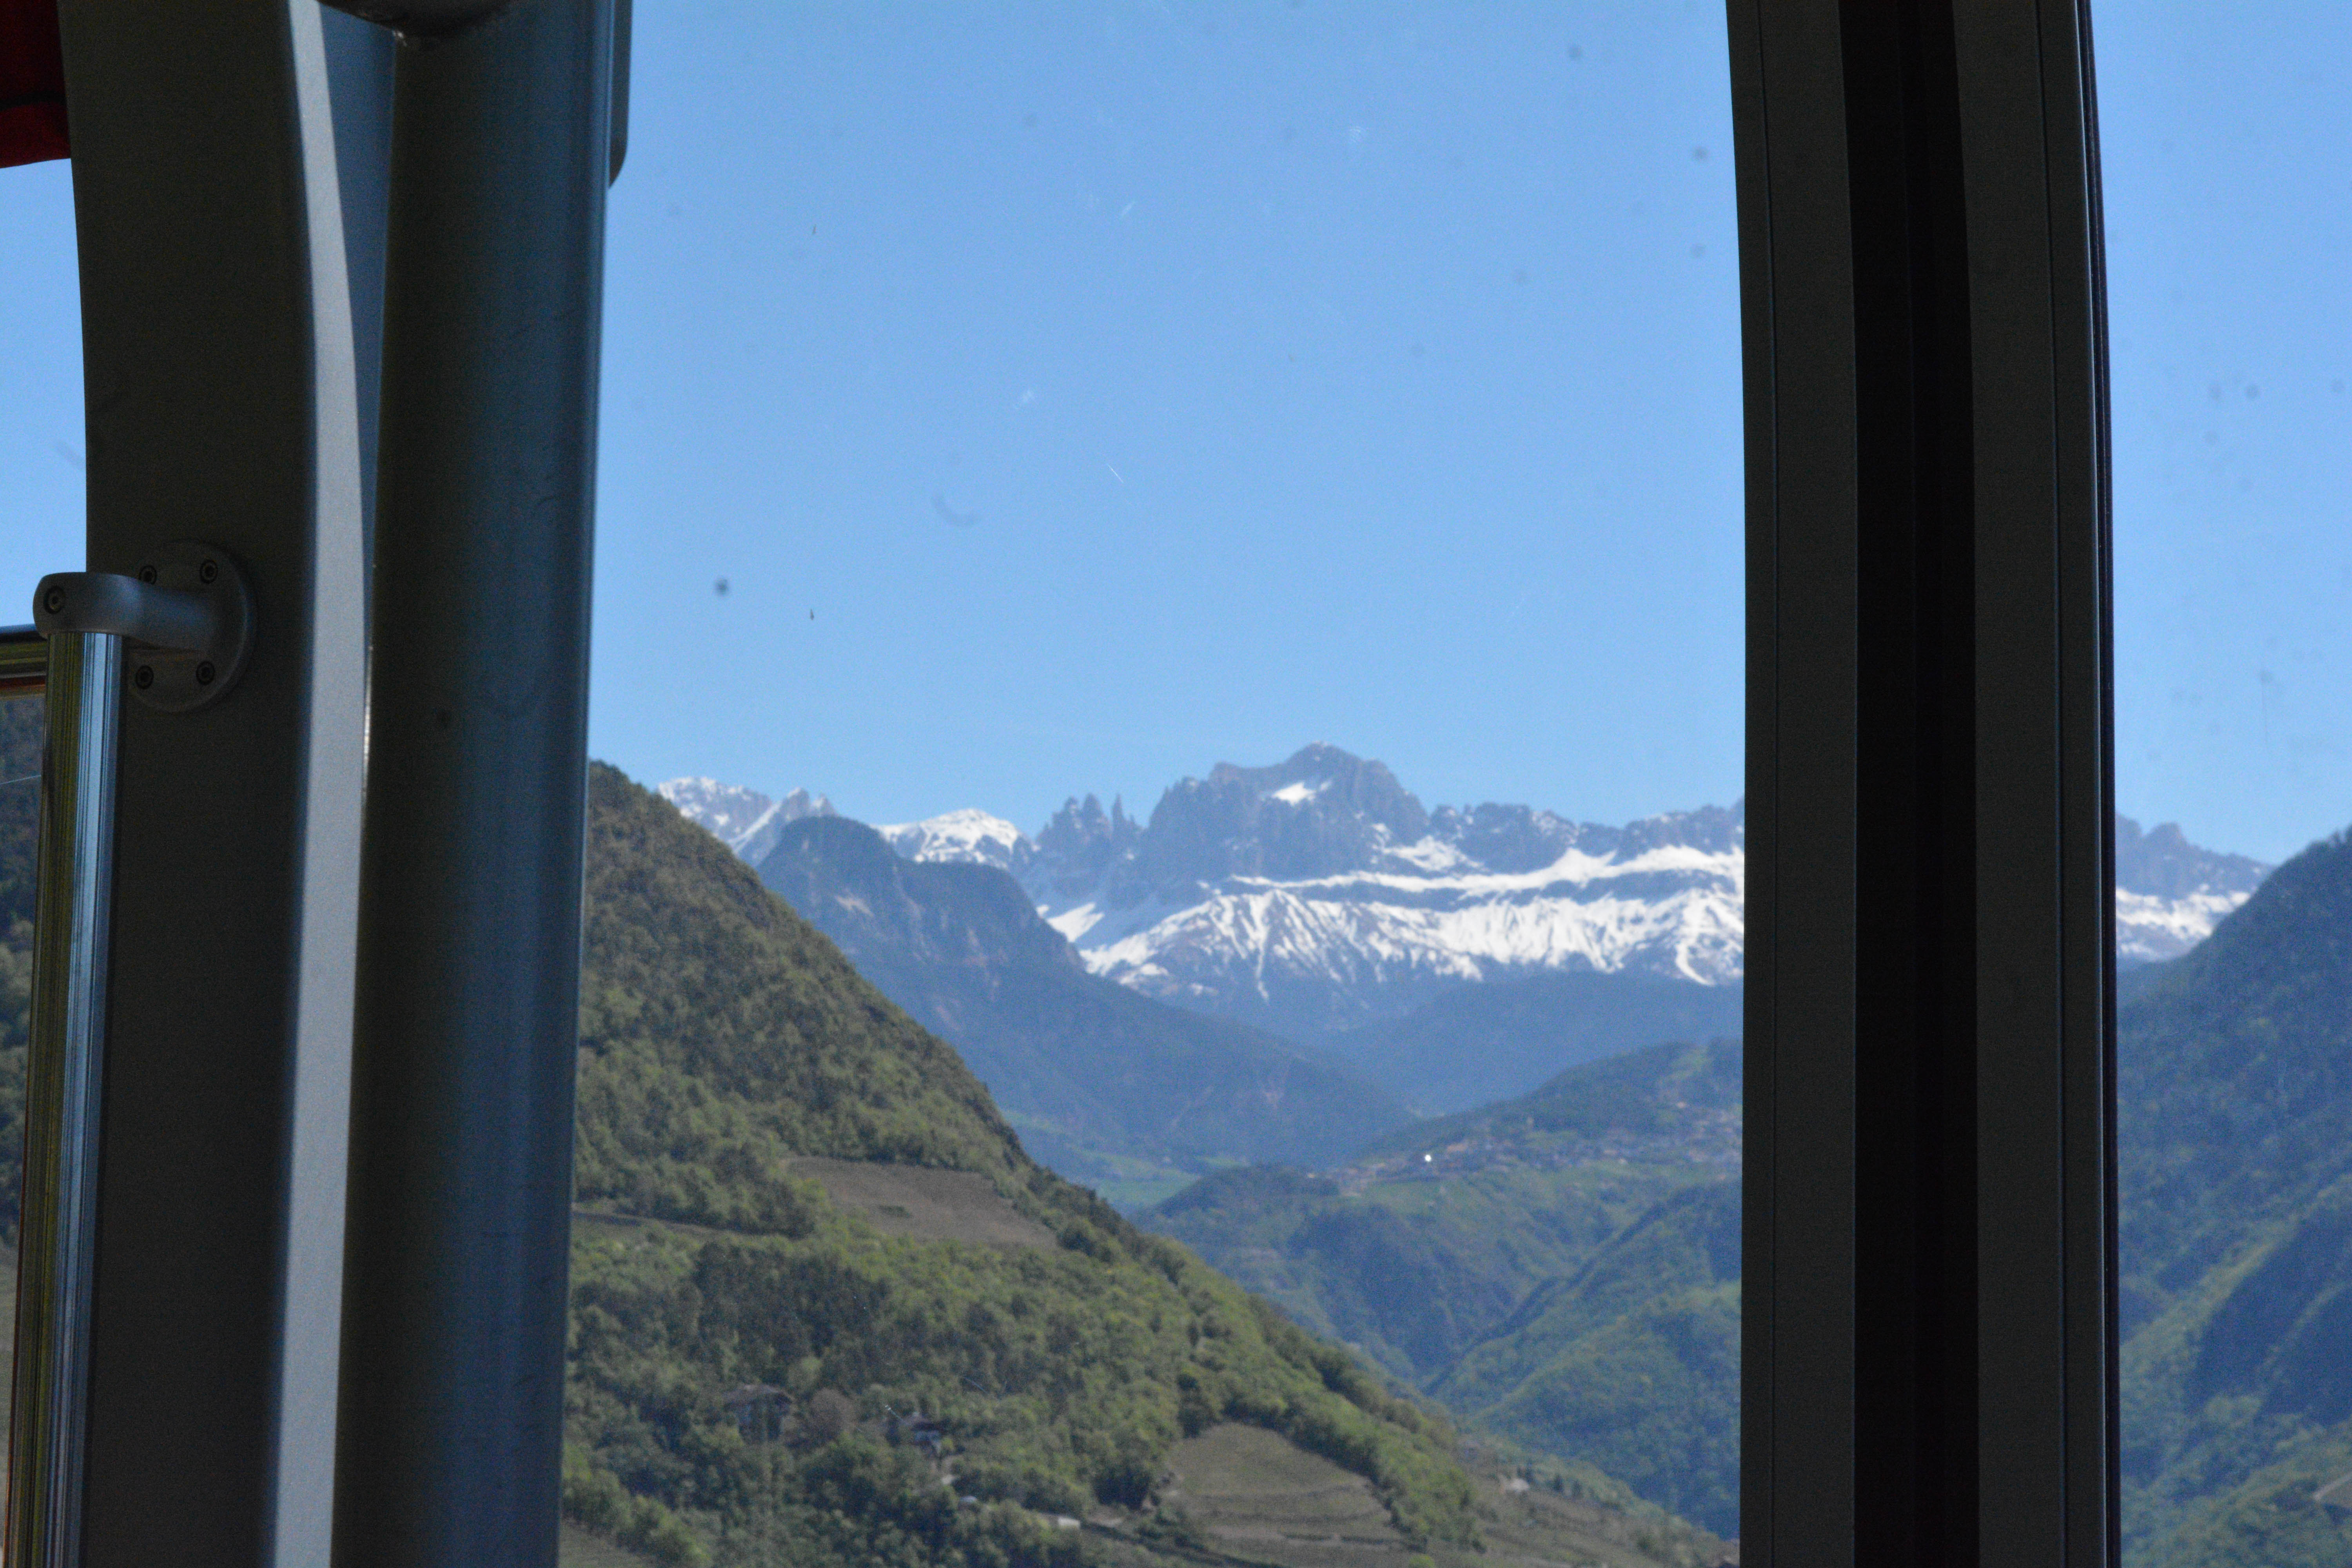
mountain, mountain range, mountainous landforms